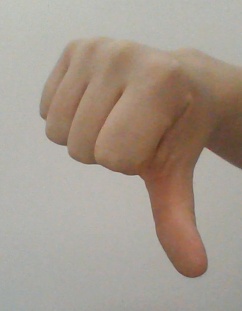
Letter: waw